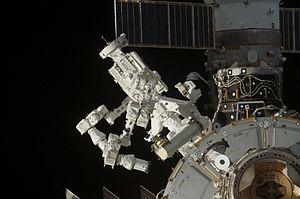
Le Special Purpose Dexterous Manipulator, connu aussi sous le nom de Dextre, est un robot de la station spatiale internationale. Muni de deux bras, télémanipulateur, il fait partie du Mobile Servicing System et étend les fonctions de ce système en menant des activités qui auparavant nécessitaient des sorties dans l'espace. Il fut lancé le 11 mars 2008 à destination de la station spatiale internationale sur la mission STS-123.
La mission STS-123 à bord de la navette spatiale Endeavour avait pour destination la station spatiale internationale.